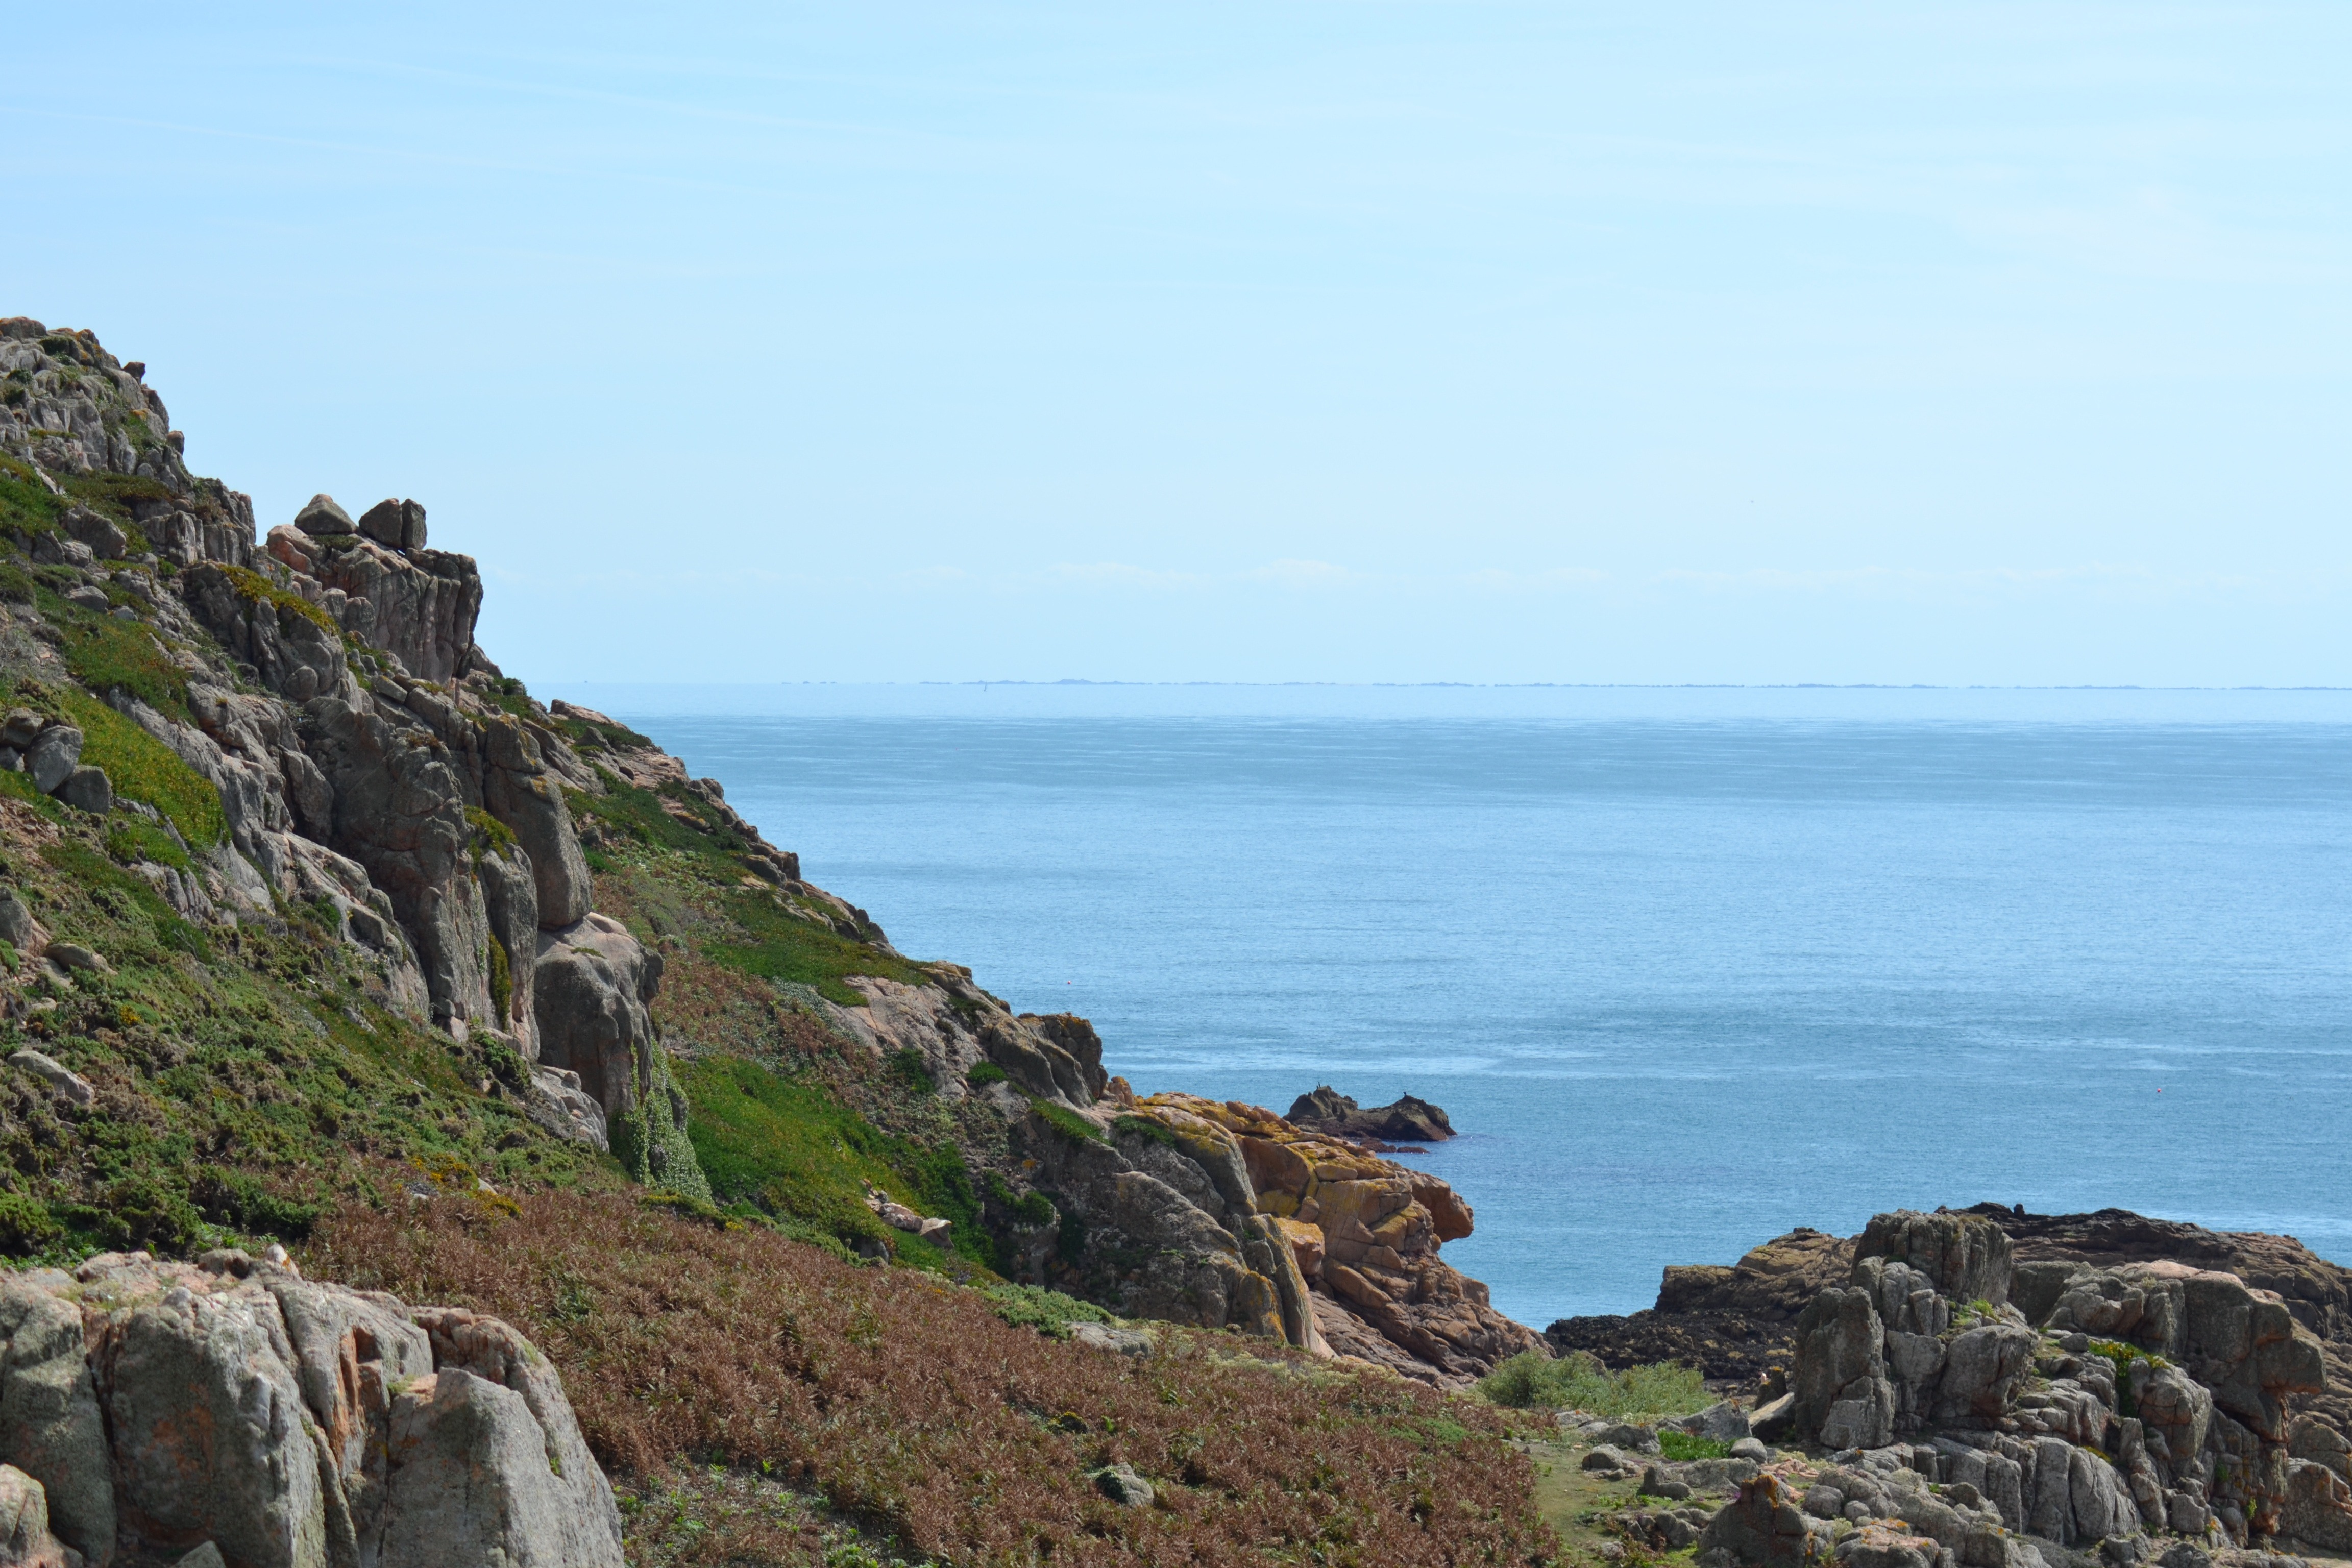
beach, sea, coast, rock, ocean, horizon, shore, vacation, coastline, formation, cliff, cove, bay, stack, terrain, material, body of water, blue sky, rocks, geology, afternoon, sea view, cape, jersey, islet, landform, channel islands, hot day, rock pools, promontory, hazy sun, blue see, distant horizon, rock flora